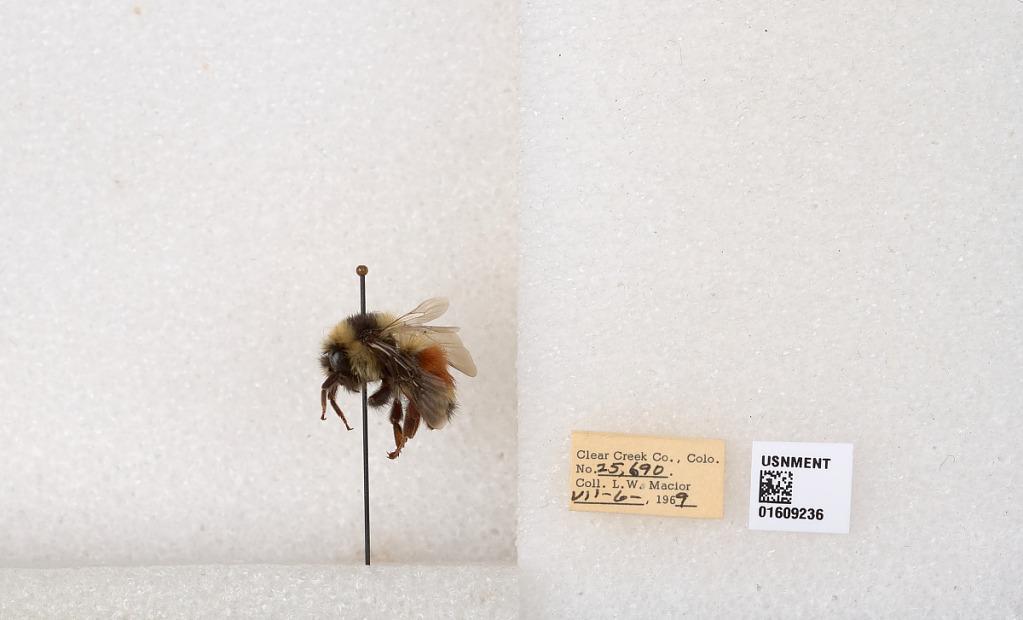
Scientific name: Bombus (Pyrobombus) sylvicola Kirby
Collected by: L. Macior
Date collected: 1969-7-6
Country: United States
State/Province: Colorado
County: Clear Creek
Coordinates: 39.6856, -105.645